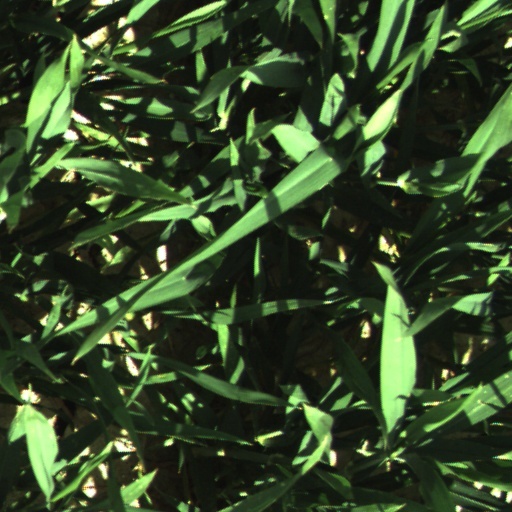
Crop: wheat